Cathy Berberian

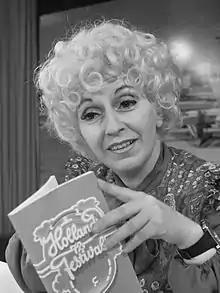
Cathy Berberian in 1972

Catherine Anahid Berberian (July 4, 1925 – March 6, 1983) was an American mezzo-soprano and composer based in Italy. She worked closely with many contemporary avant-garde music composers, including Luciano Berio, Bruno Maderna, John Cage, Henri Pousseur, Sylvano Bussotti, Darius Milhaud, Roman Haubenstock-Ramati, and Igor Stravinsky. She also interpreted works by Claudio Monteverdi, Heitor Villa-Lobos, Kurt Weill, Philipp zu Eulenburg and others. As a recital curator, she presented several vocal genres in a classical context, including arrangements of songs by The Beatles by Louis Andriessen as well as folk songs from several countries and cultures. As a composer, she wrote "Stripsody" (1966), in which she exploits her vocal technique using comic book sounds (onomatopoeia), and "Morsicat(h)y" (1969), a composition for the keyboard (with the right hand only) based on Morse code.